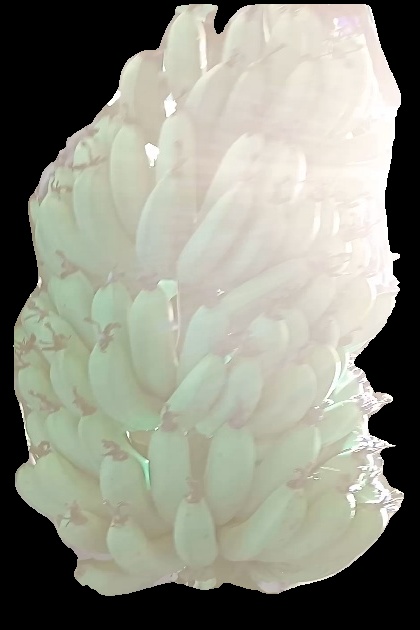
Variety: pachbale
Grade: grade1